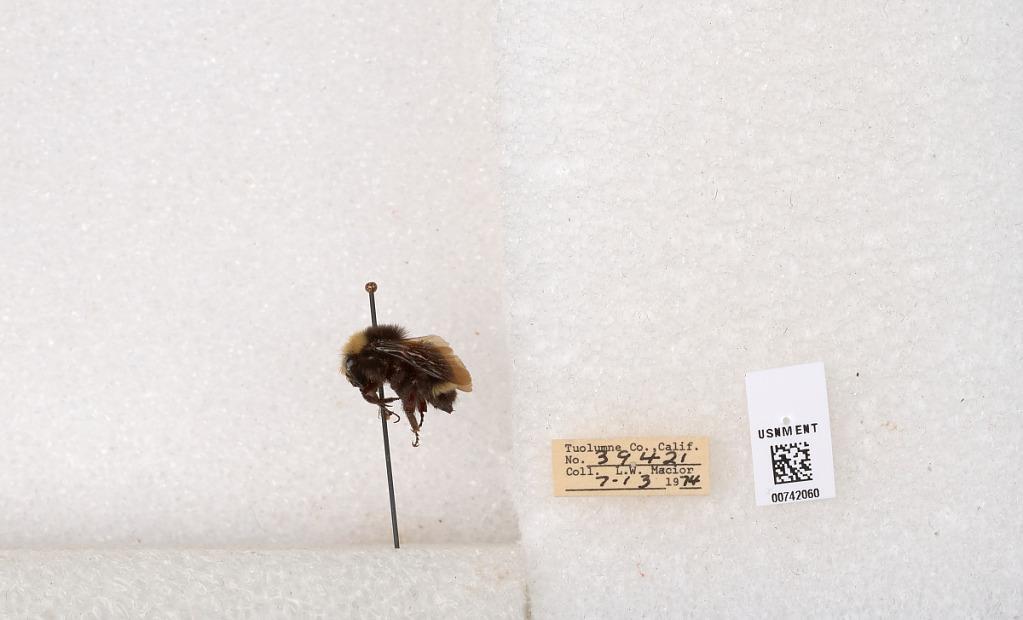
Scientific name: Bombus (Pyrobombus) vosnesenskii Radoszkowski
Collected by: L. Macior
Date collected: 1974-7-13
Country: United States
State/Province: California
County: Tuolumne
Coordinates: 37.9712, -120.228